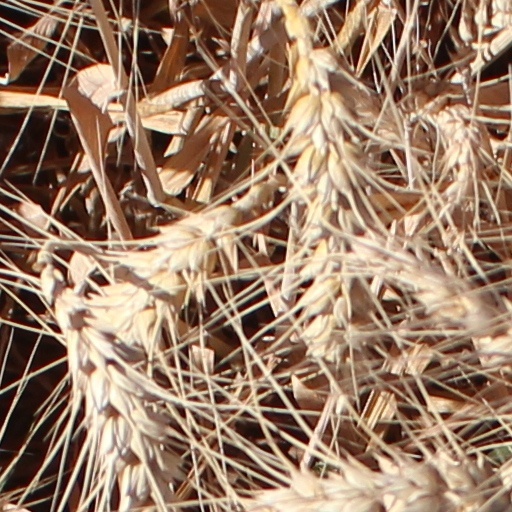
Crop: wheat